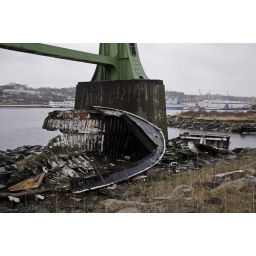
Abandoned boat under the MacDonald bridge